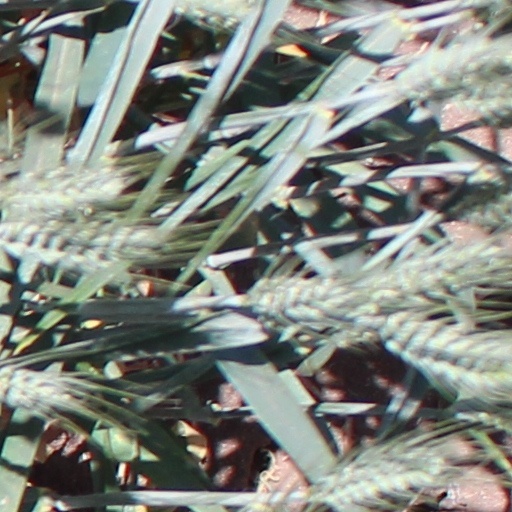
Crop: wheat